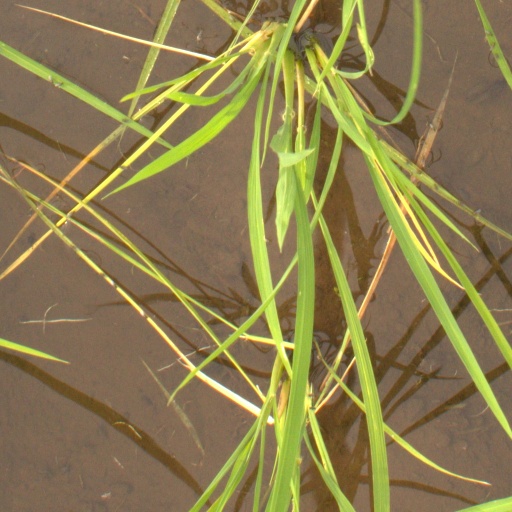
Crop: rice